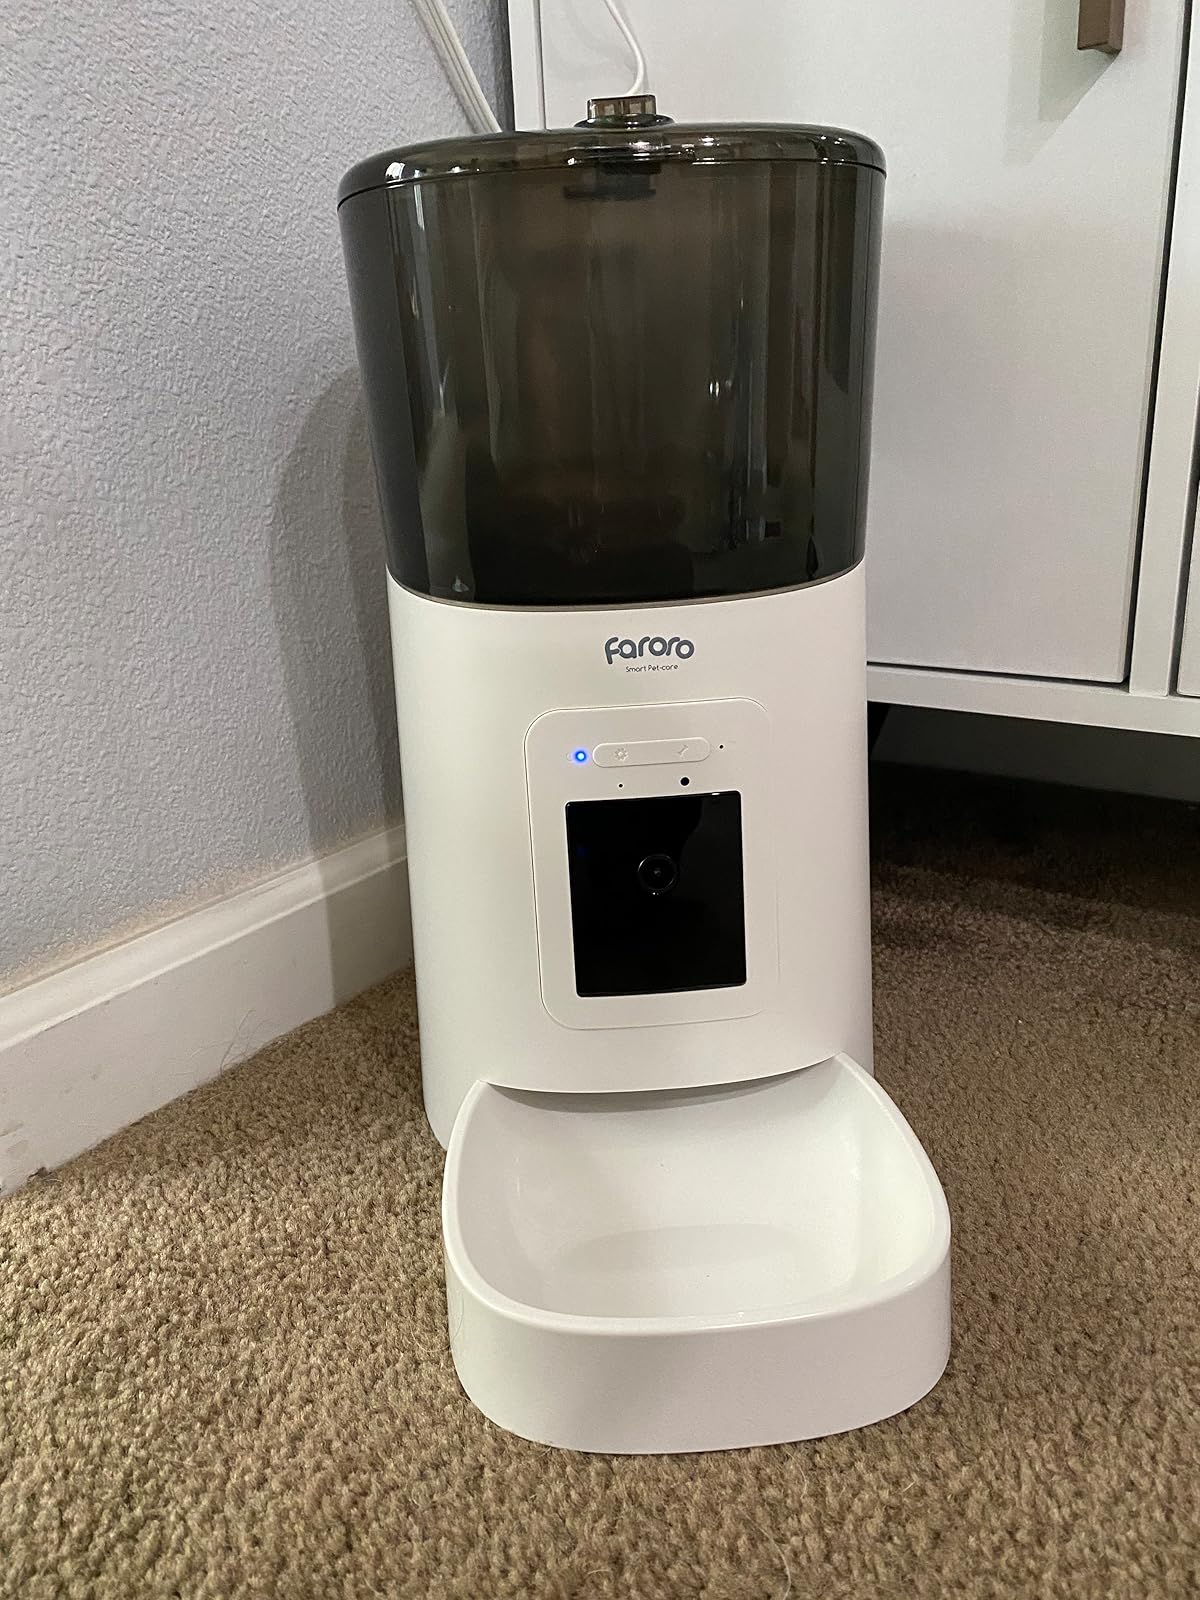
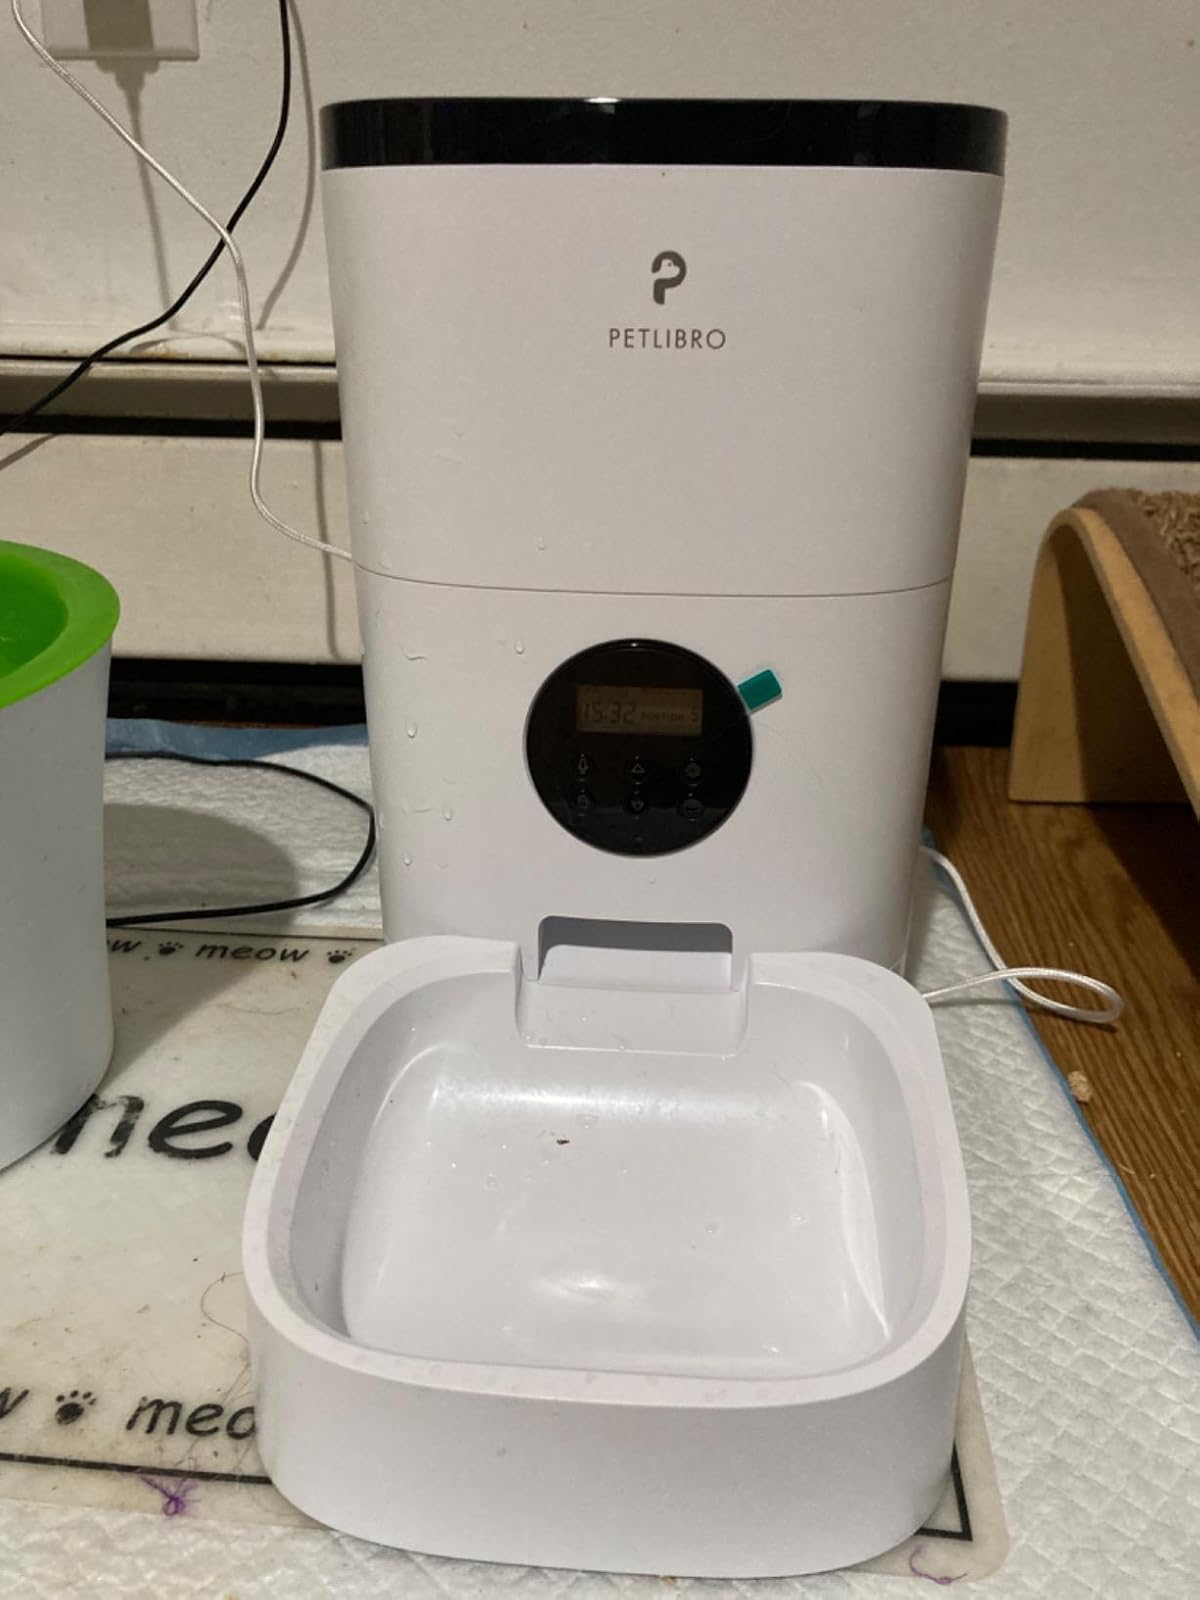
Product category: items_feeder
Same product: no